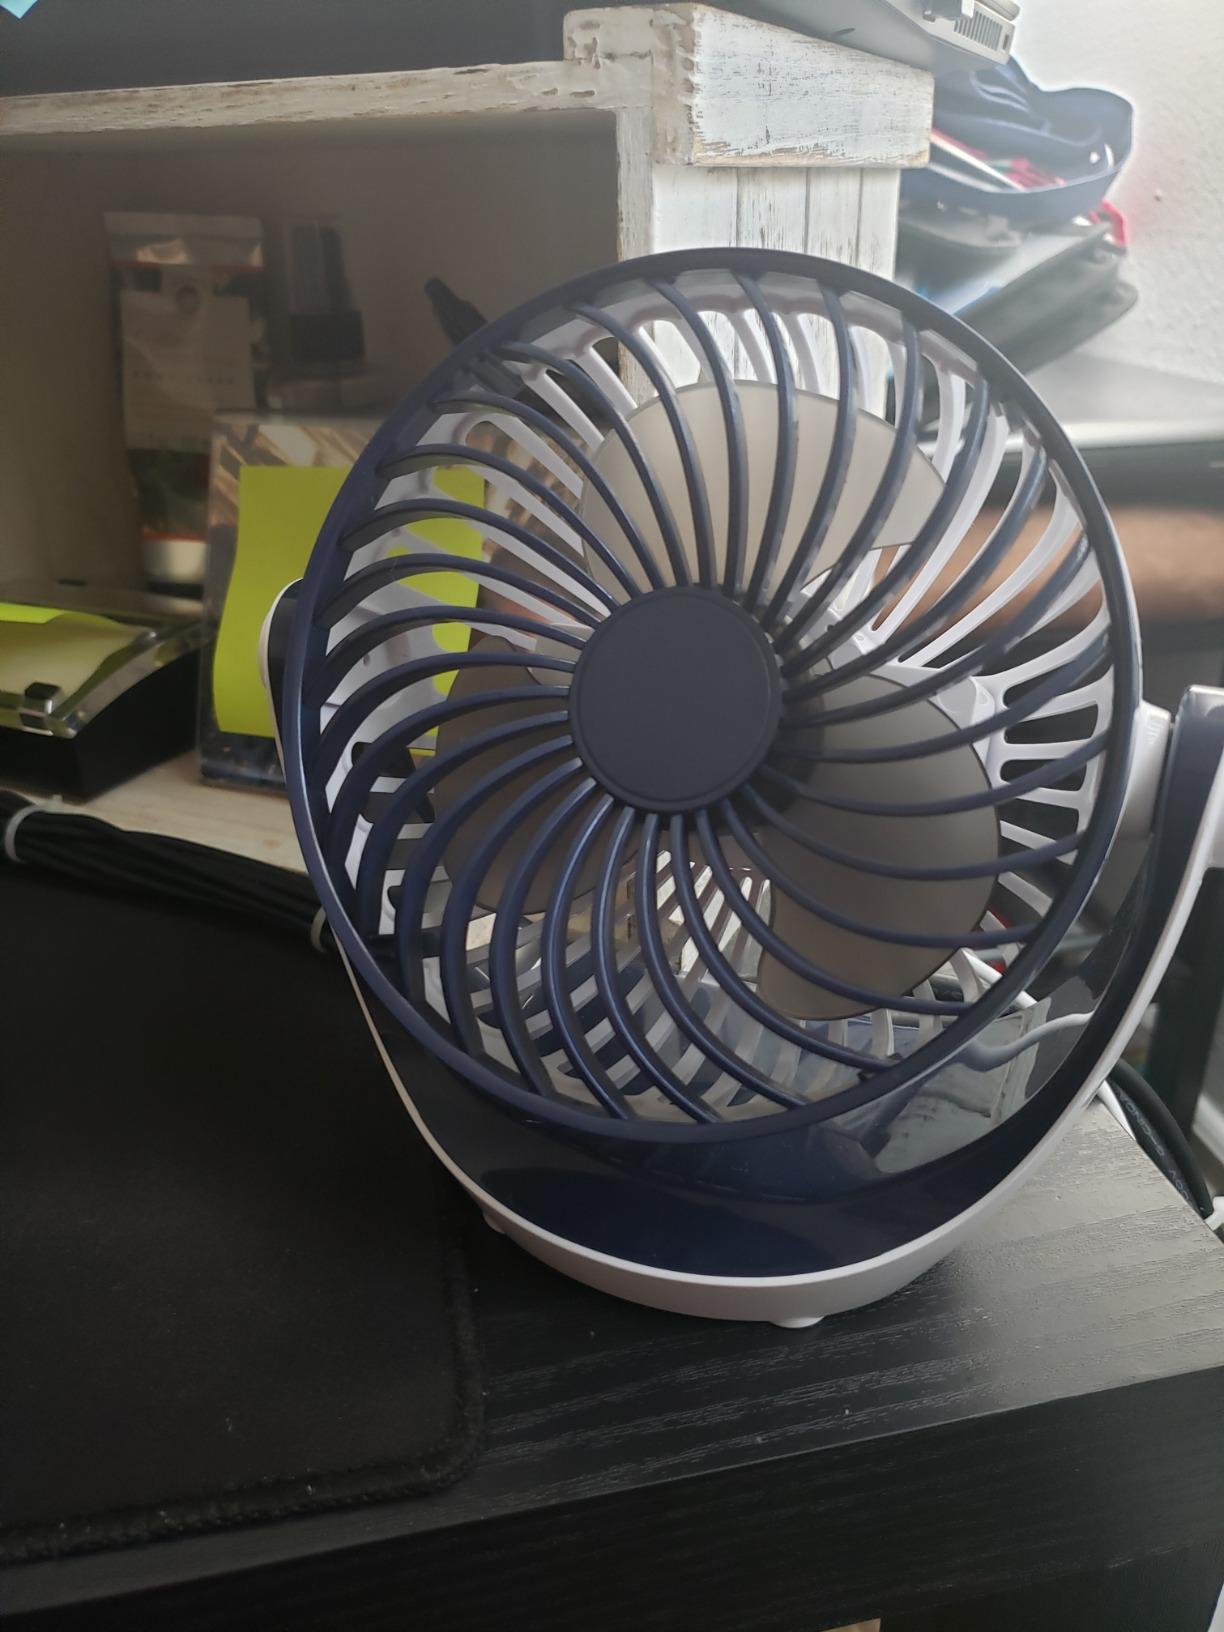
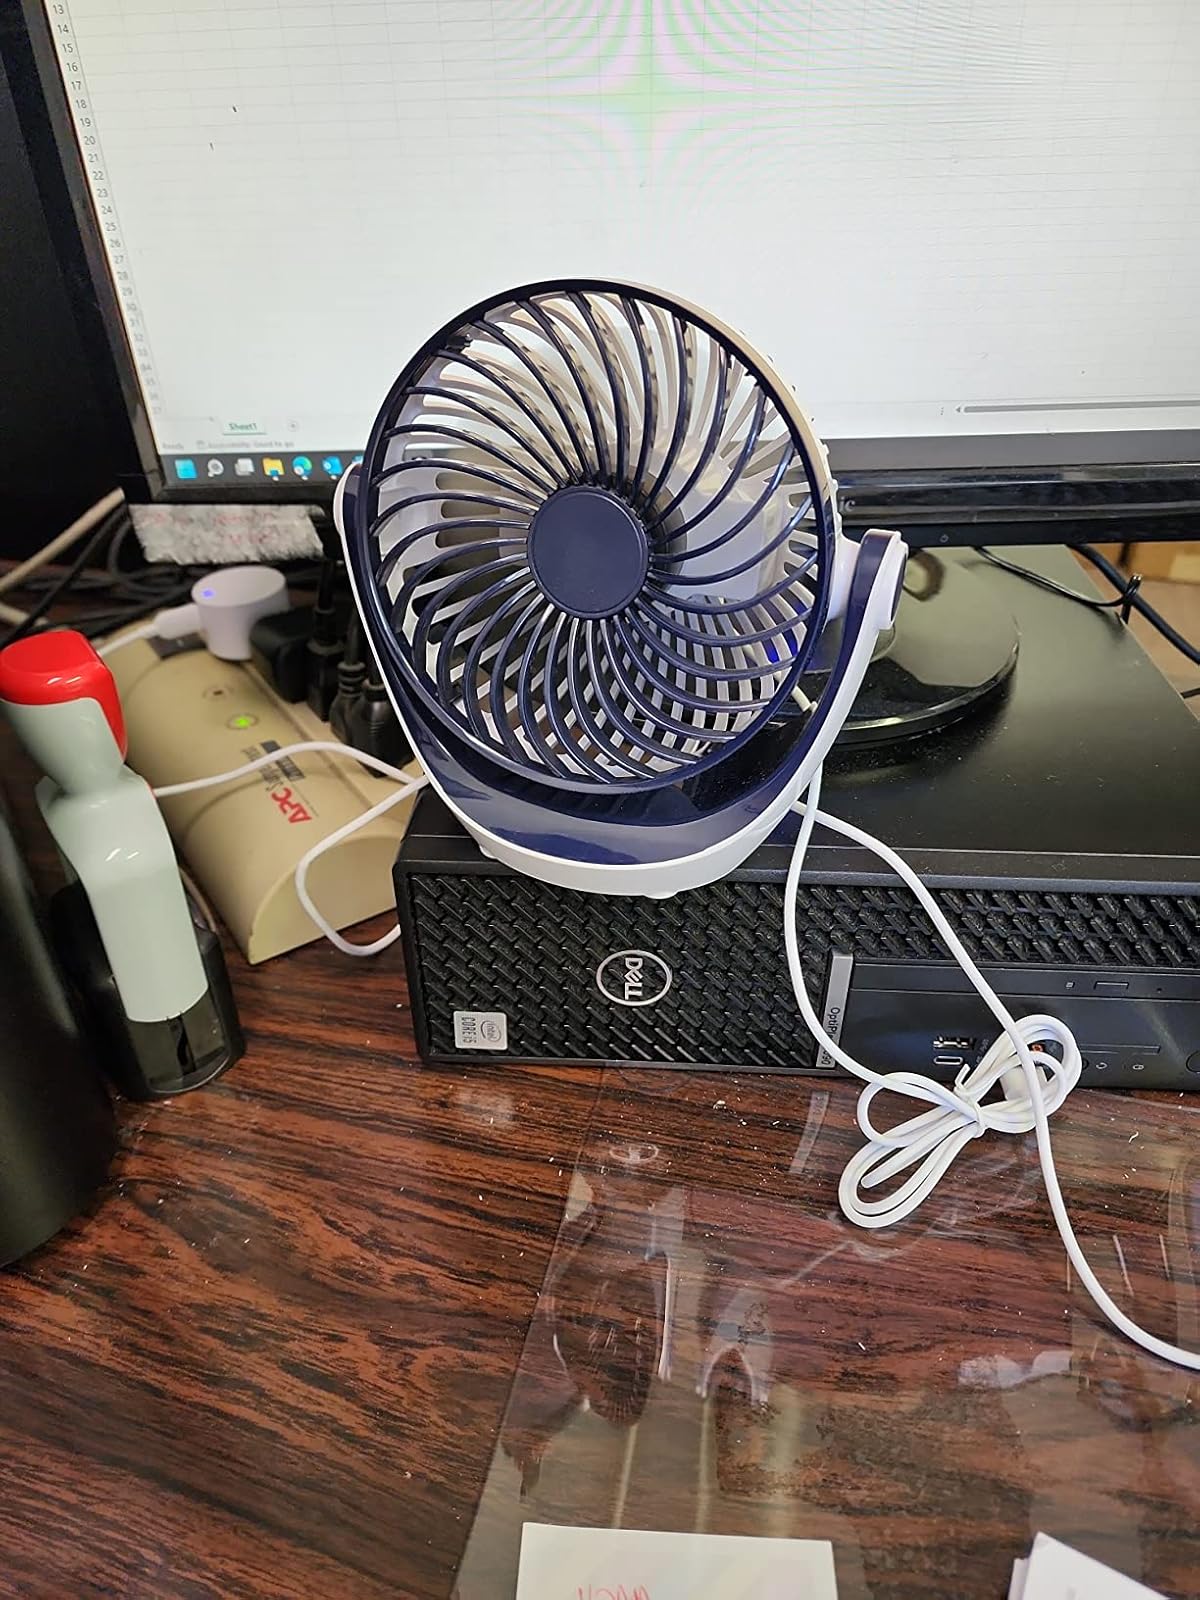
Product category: fan
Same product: yes